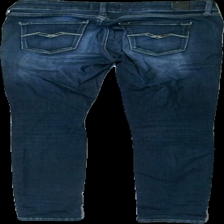
View: back
Type: Jeans
Category: Ladies
Brand: Not in the list
Brand text on label: Replay
Colors: Blue
Material: 87% bomull 9% polyester 4% elastan
Pattern: Logo print
Cut: Tight
Season: All
Holes: Major
Damage: dragna trådar
Damage location: middle center
Price range: <50
Recommended usage: Reuse
Description: blåa jeans